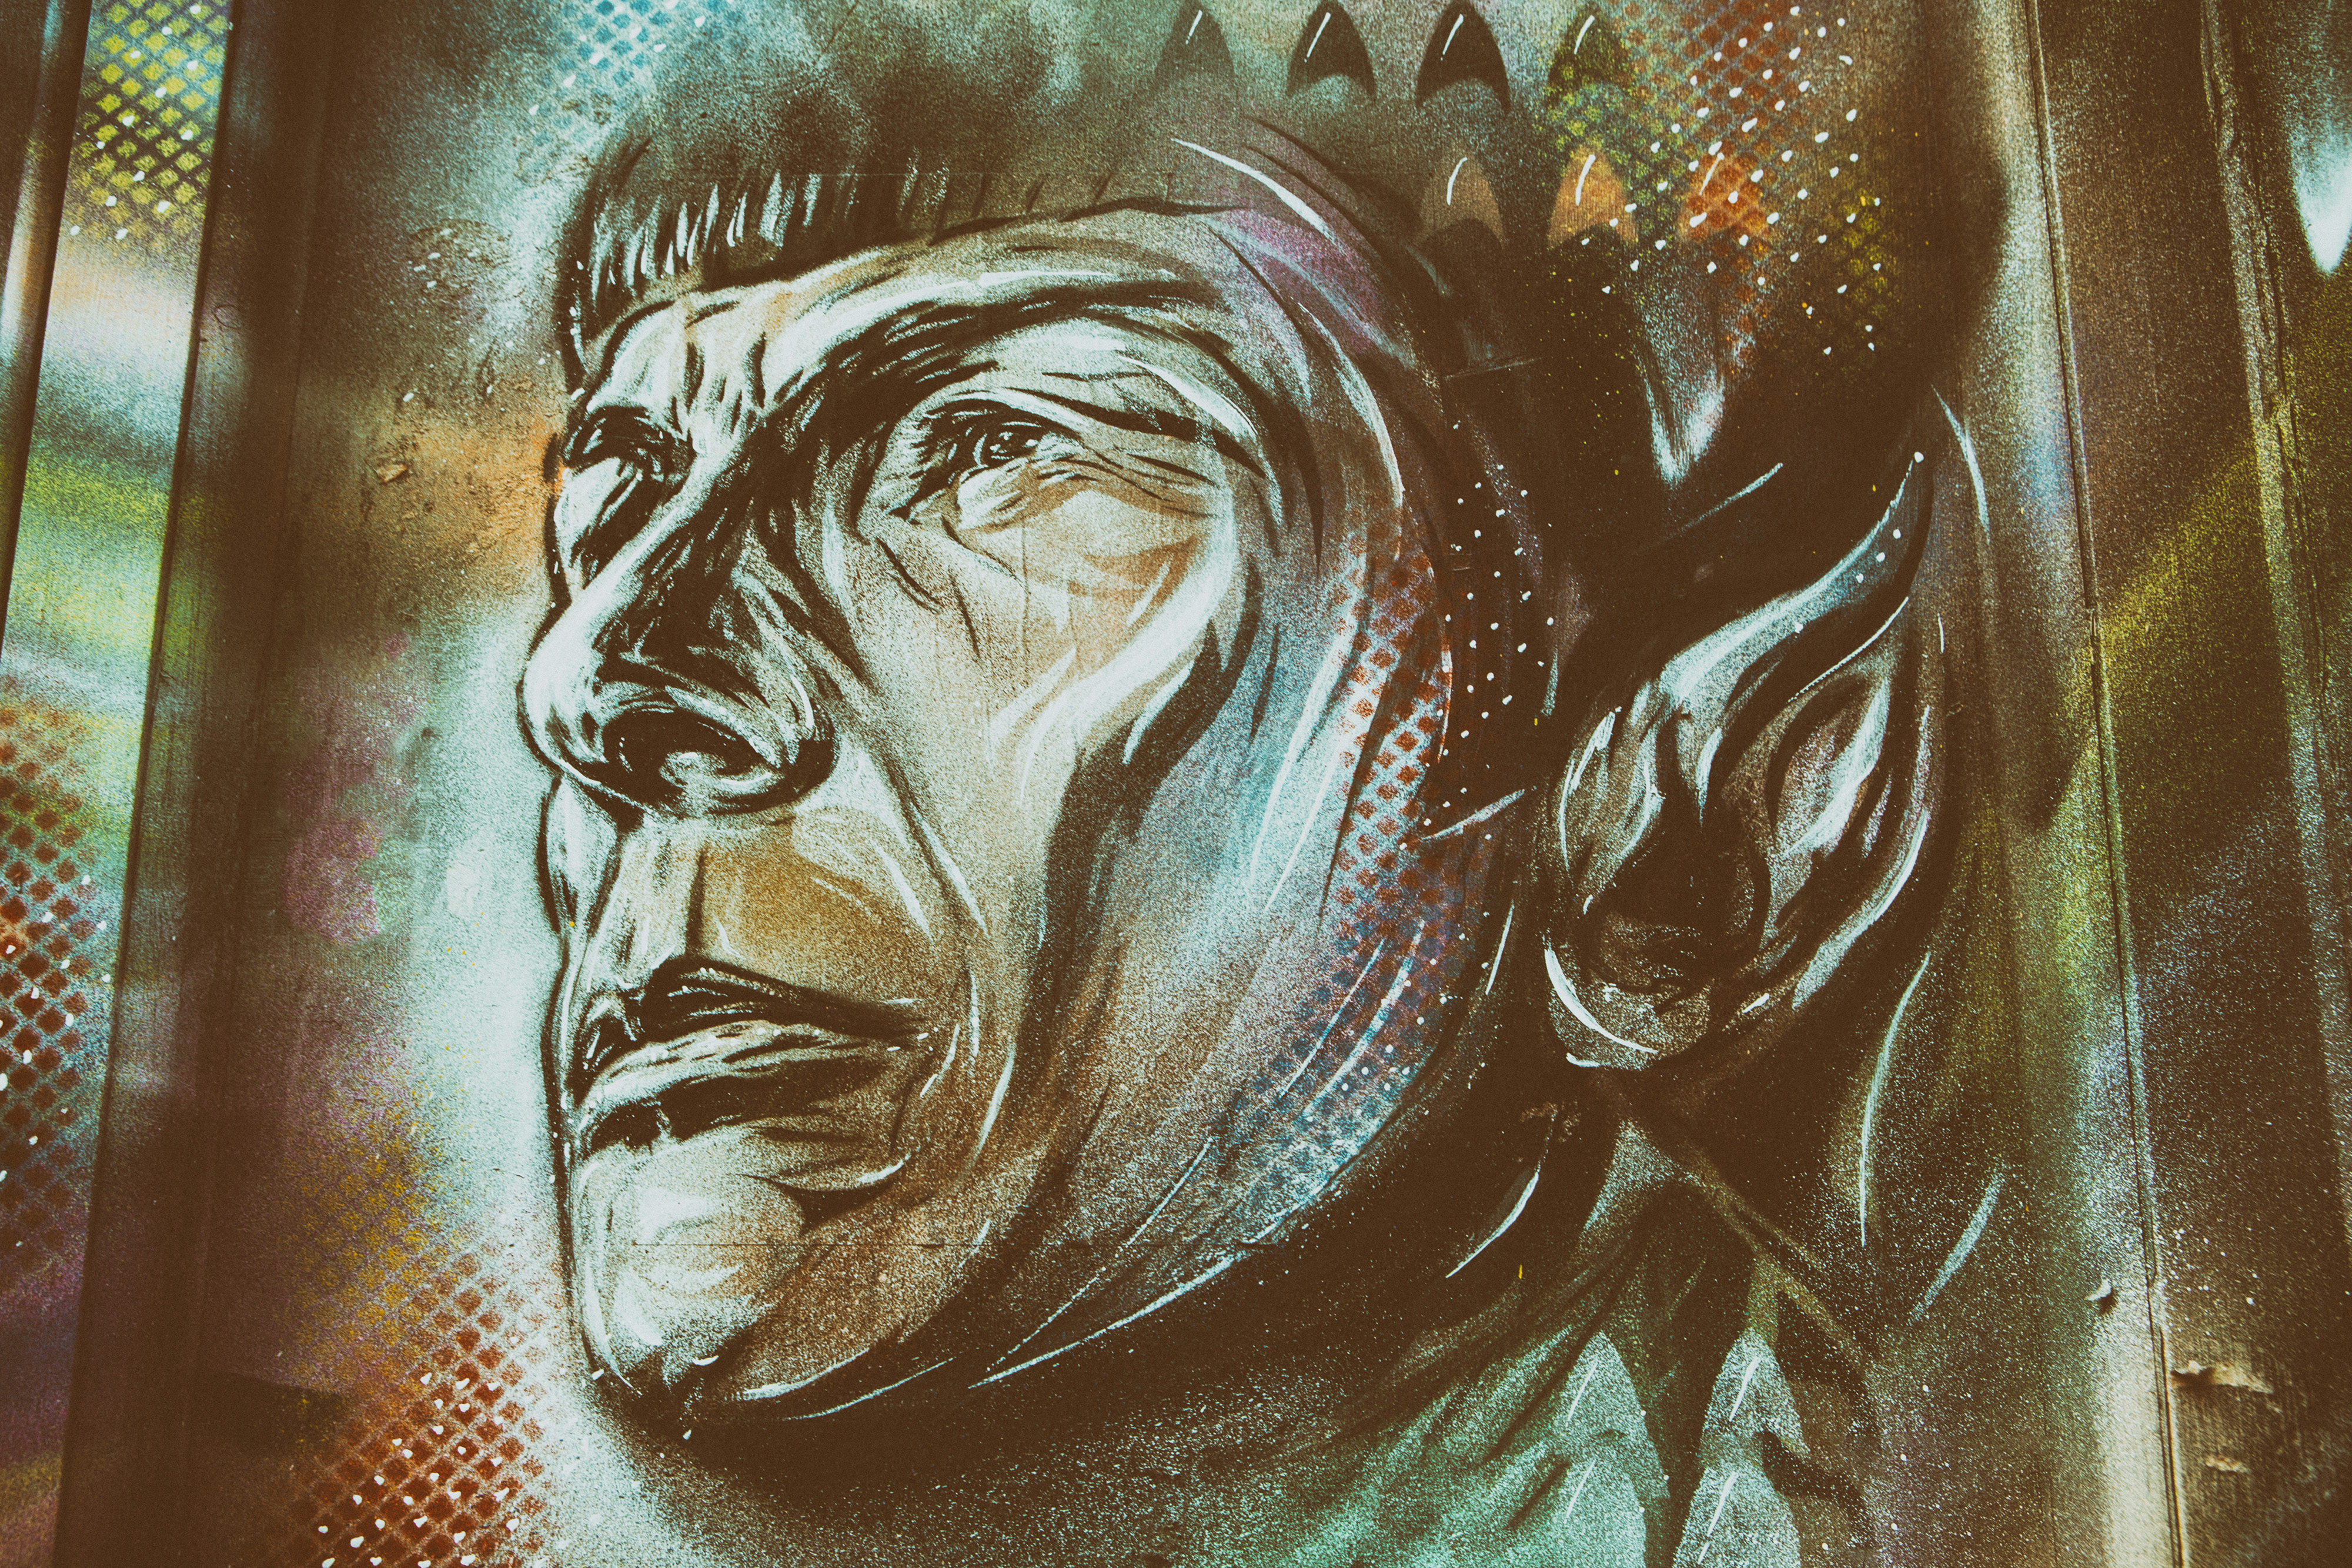
art, portrait, illustration, painting, visual arts, drawing